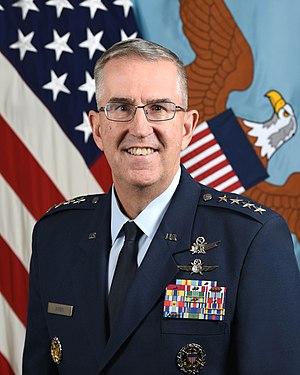
Le vice-chef d'État-Major des armées des États-Unis — en anglais Vice Chairman of the Joint Chiefs of Staff — est, après le chef d'État-Major des armées, l'officier le plus gradé dans les Forces armées des États-Unis. Ainsi, le VJCS a un rang supérieur aux chefs d’état-major de chaque armée, mais n'a pas d'autorité opérationnelle sur les armées que ceux-ci commandent.